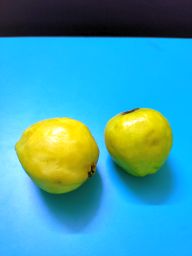
Fruit: Guava
Quality: Good